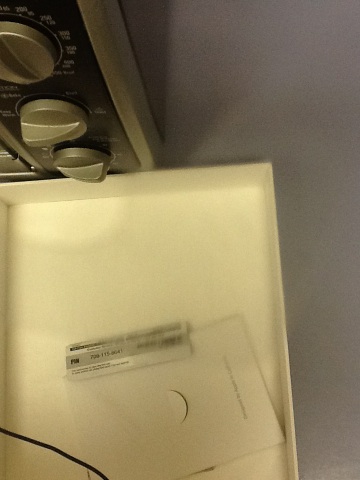Question: what number is this please?
Answer: unanswerable